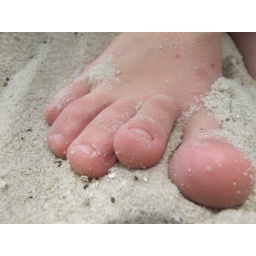
got my toes in the water toes in the sand